Information Control Systems

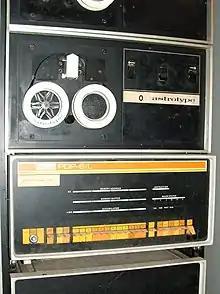
An ICS Astrotype system consisting of a PDP-8/L system with 8K 12-bit words of memory, plus two simplified TU55 tape drives (branded Astrotype).

In October, 1968, at the Business Equipment Manufacturers Association trade show at McCormick Place in Chicago, the company announced its first proprietary product, a typing automation product called Astrotype.